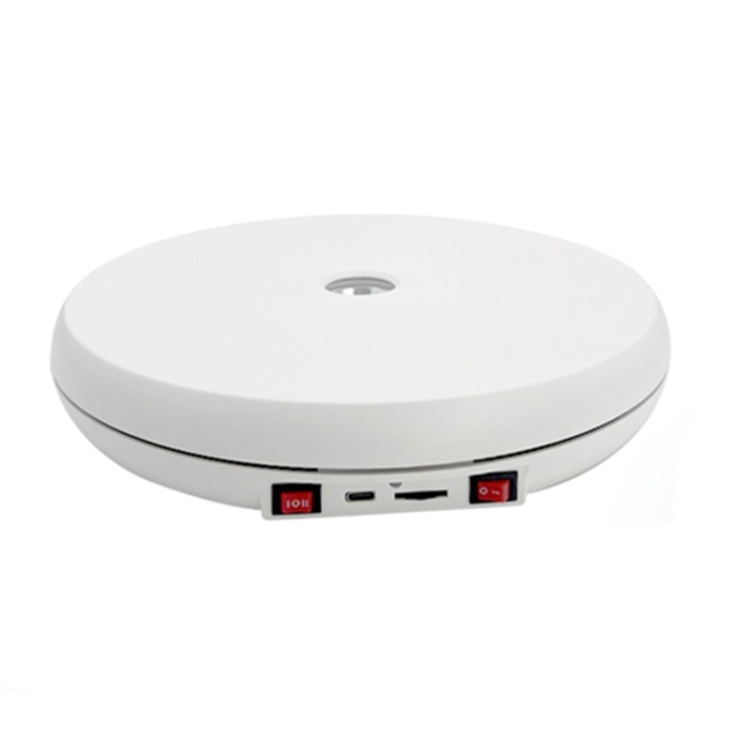
25cm LED Light Electric Rotating Display Stand Turntable (White)
Features 1. Quiet display, noise reduction processing 2. 360 degrees rotation, no dead angle display 3. Safe and non-slip design at the bottom 4. High-quality ABS material, strengthen the plasticity and compression resistance, bear heavy load 5. One-piece design, finely snap to each card point, so that the rotation is stable and smooth 6. Independent switch control of LED lights, turn clockwise when turned on, and turn counterclockwise when turned off 7. Suitable for displaying jewelry, glasses, bags, watches, cosmetics, toy models, mobile phones and digital cameras. Specifications 1. Material: High density ABS 2. Product Size: 25x4cm 3. Product speed: 22-60S/circle 4. Product load: 20kg Package List 1. Electric Turntable x 1 2. USB Cable x 1 3. Use manual x 1 4. Packing Box x 1
Brand: bashfashion
Category: Cameras & Optics > Photography > Lighting & Studio > Studio Stands & Mounts > Tabletop Stands